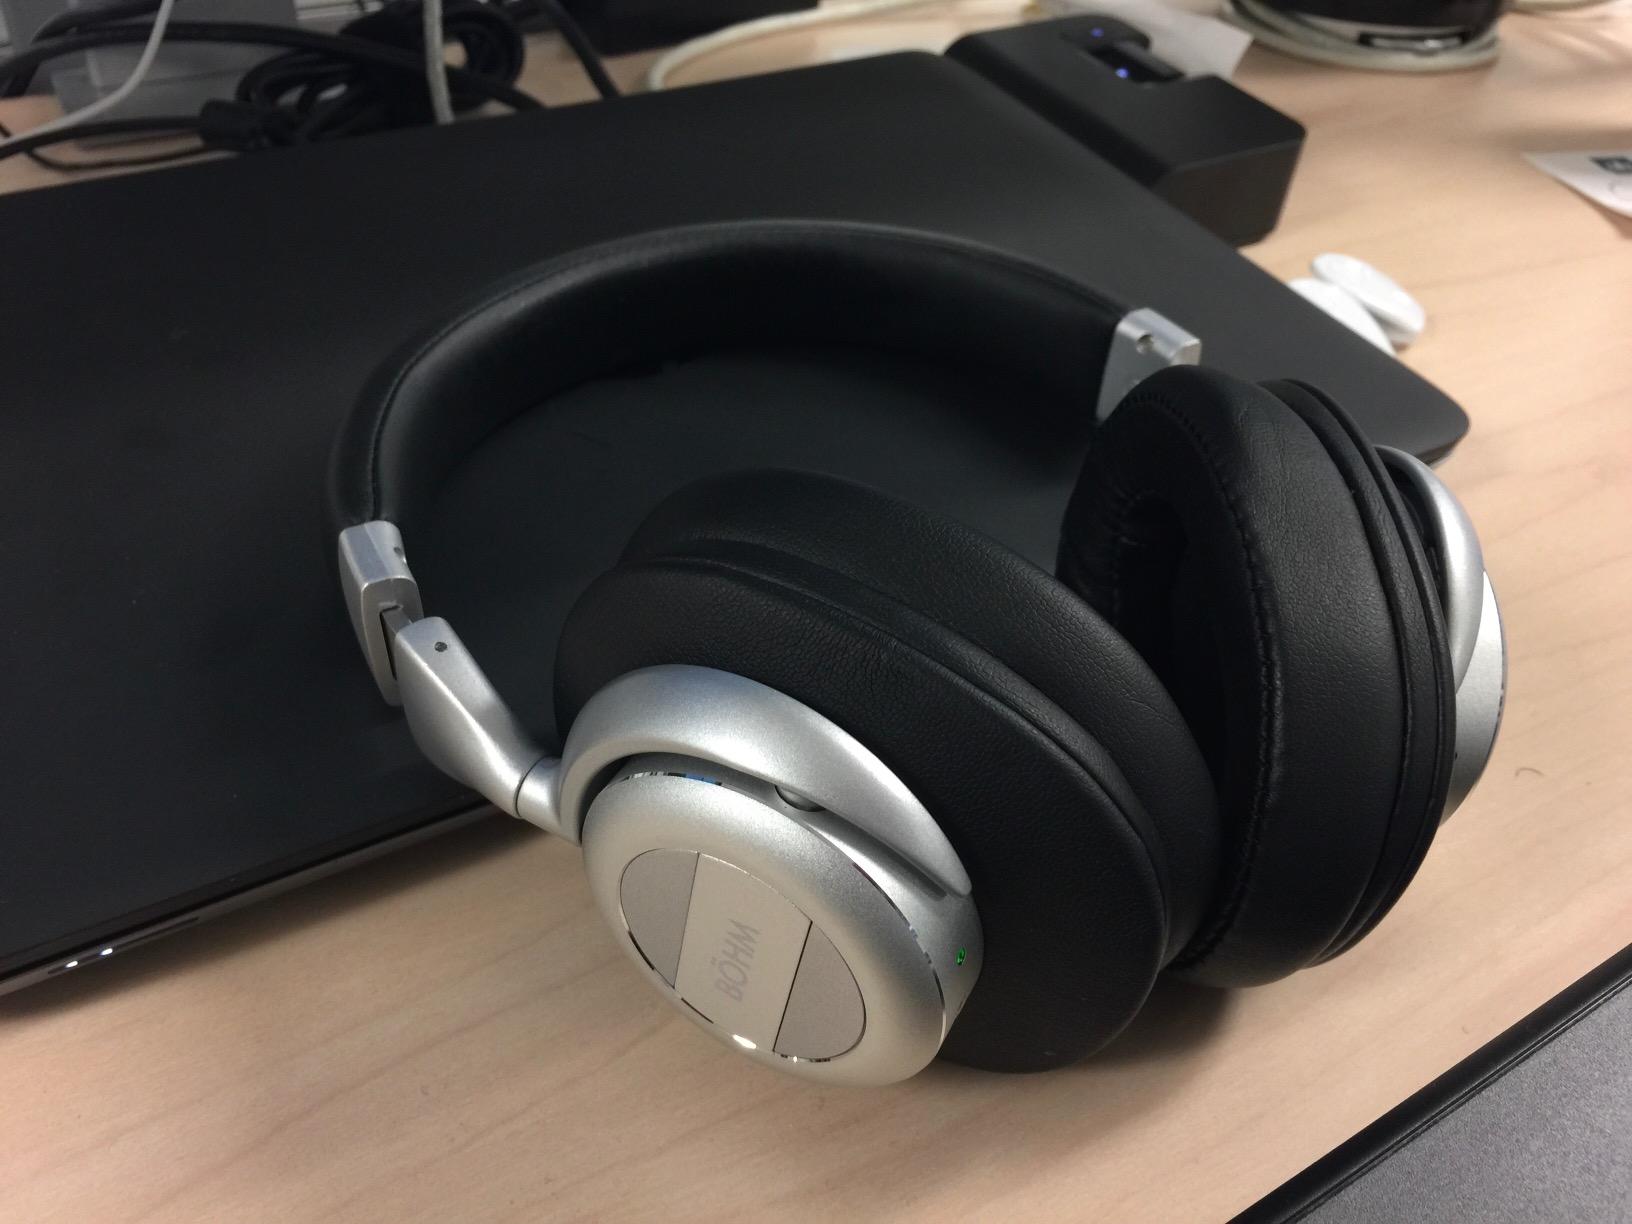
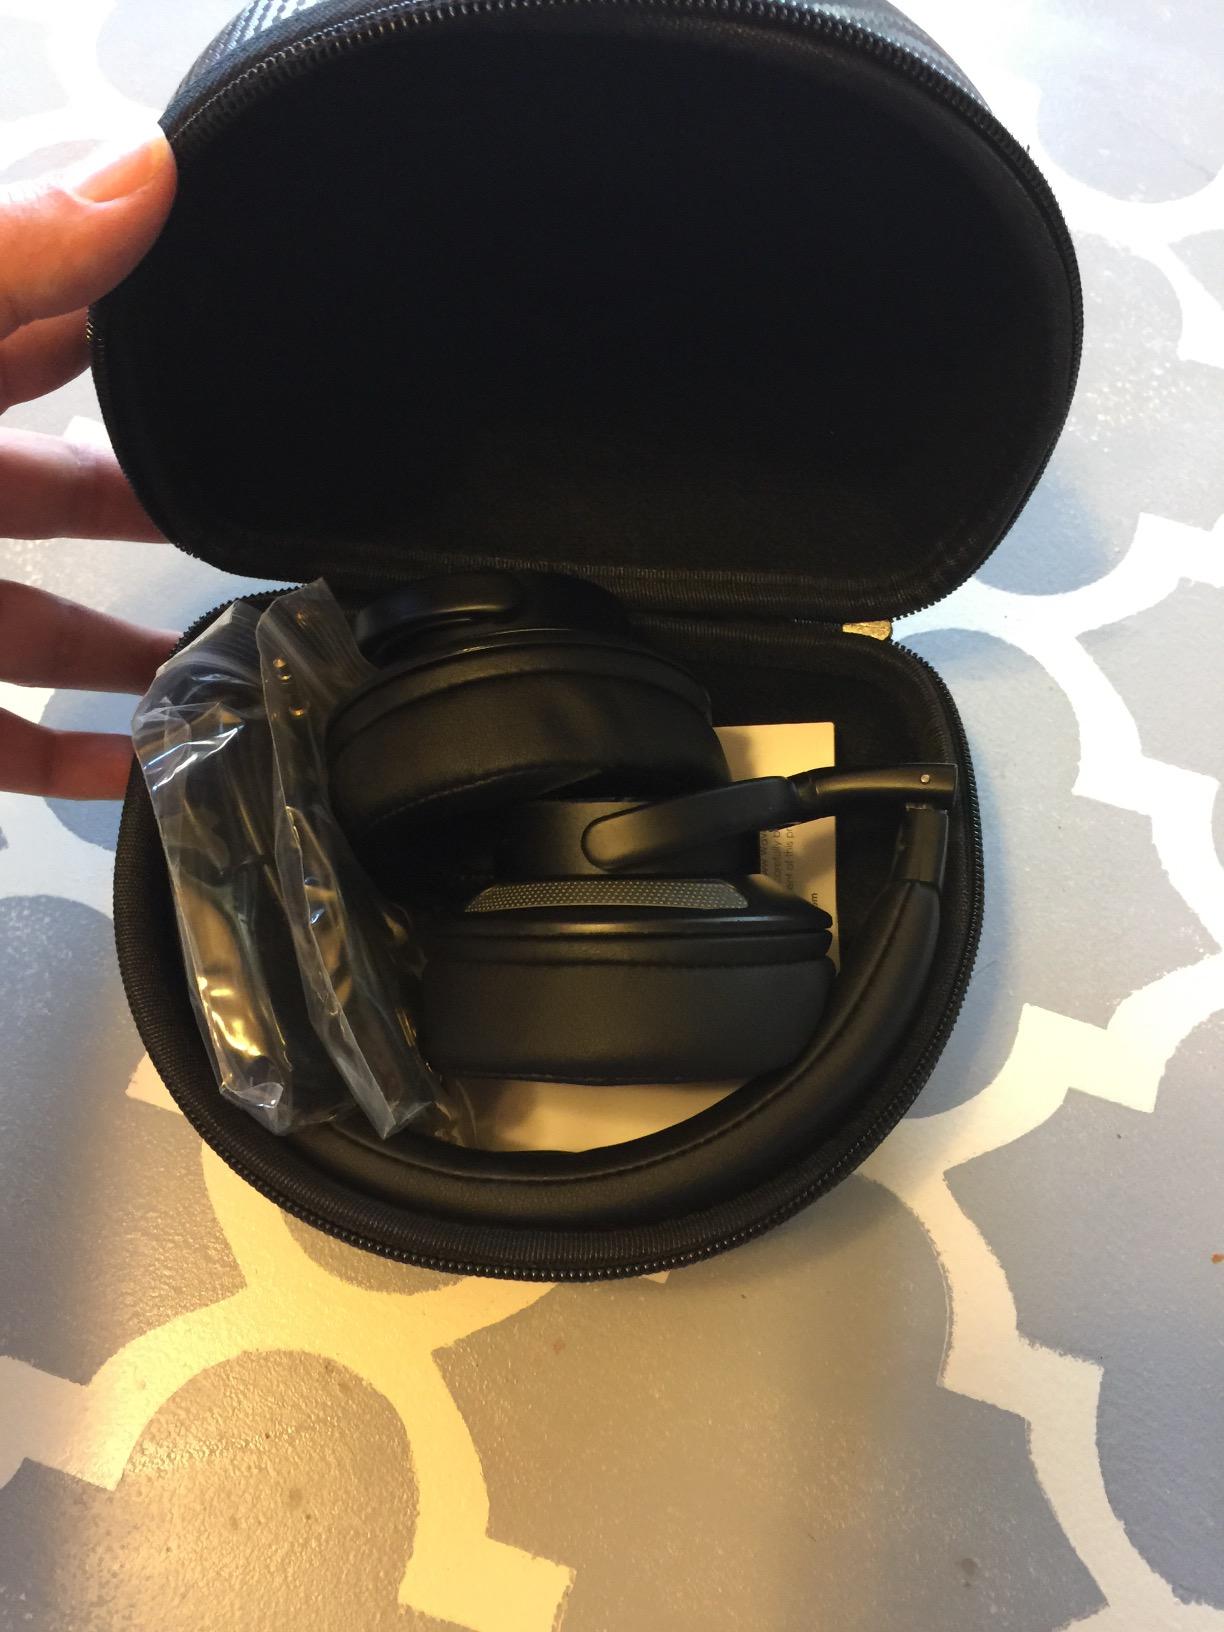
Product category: headphones
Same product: no